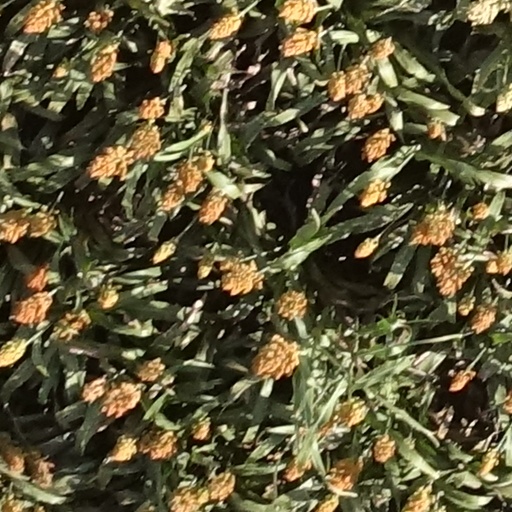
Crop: sorghum